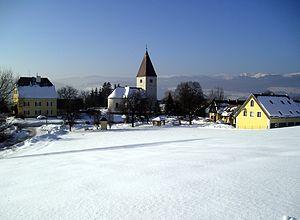
Freiland bei Deutschlandsberg est une ancienne commune autrichienne du district de Deutschlandsberg en Styrie.